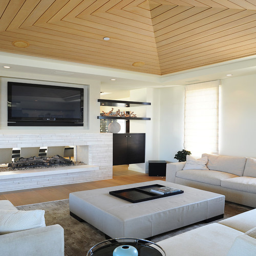
example of a coastal living room design with white walls , a two - sided fireplace and a wall - mounted tv